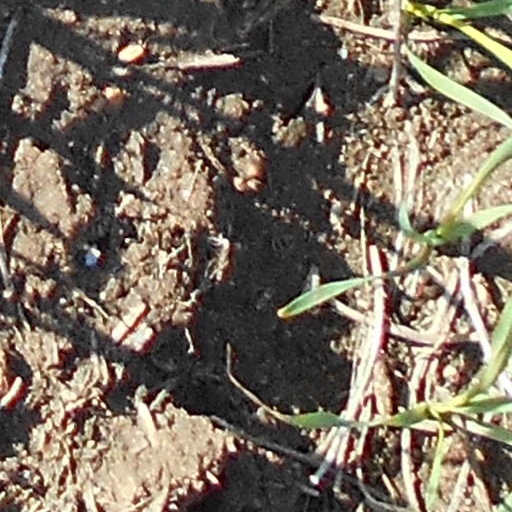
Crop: wheat